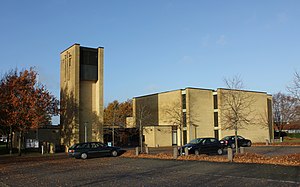
Simon Peters Kirke (Kolding)
Simon Peters Kirke
Simon Peters kirke i Kolding Denmark. Den blev indviet 2. september 1979 og er dermed Koldings nyeste kirke. Den meget minimalistiske stil er udført af arkitekten Holger Jensen. Simon Peters Kirke ligger placeret i en gammel æbleplantage. Selve bygningen er udført i gule håndstrøgne mursten og alt inventaret er af fyrretræ. Kirkerummet, er et bredt hovedrum og har i alt 375 siddepladser
Simon Peters kirke er beliggende Islandsvej 12 i Kolding. Den blev indviet 2. september 1979 og er dermed Koldings nyeste kirke. Den meget minimalistiske stil er udført af arkitekten Holger Jensen.